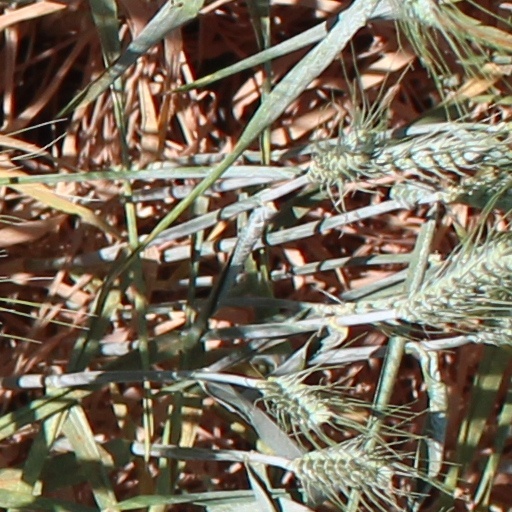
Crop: wheat